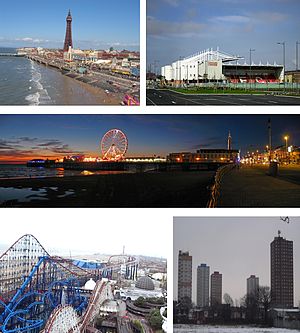
Blackpool
Fotomontage fra Blackpool.
Blackpool er en badeby ved havet i nordvestlige England. Traditionelt del af Lancashire, men fra og med 1. april 1998 har byen været under selvstændig administration. Byen har omkring 142.000 indbyggere.